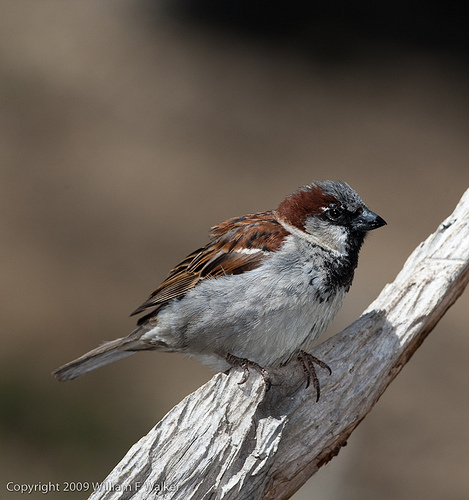
a small sized bird with a white underbelly and brown wingssmall bird with brown wings, black throat and light grey belly/chest.
this is a grey bird with dark brown wings and a brown and black head.
a small plump short bird grey chest and belly grey and redish brown.
this bird has a speckled belly and breast with a short pointy bill.
this bird has wings that are brown and has a white belly
this bird has wings that are brown and has a white belly
this small bird has a black beak, white body, and brown wings.
the small bill of the bird is short, pointed, and black, with tones of blue throughout.
this bird has wings that are brown and has a grey belly
Species: House Sparrow